31st G8 summit

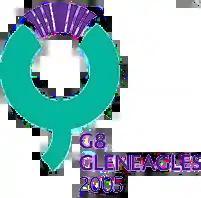
Official logo

The 31st G8 summit was held on 6–8 July 2005 at the Gleneagles Hotel in Auchterarder, Scotland and hosted by Prime Minister Tony Blair. The locations of previous G8 summits to have been hosted by the UK include: London (1977, 1984, 1991); and Birmingham (1998). It is the first G8 summit to be held in Scotland. A sixth UK summit was held in Lough Erne in 2013; and a seventh UK summit was held in Carbis Bay in 2021.